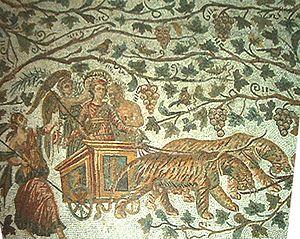
Triomphe de Bacchus, salle d'El Jem du Musée du Bardo
Le musée national du Bardo est un musée de Tunis, capitale de la Tunisie, situé dans la banlieue du Bardo.